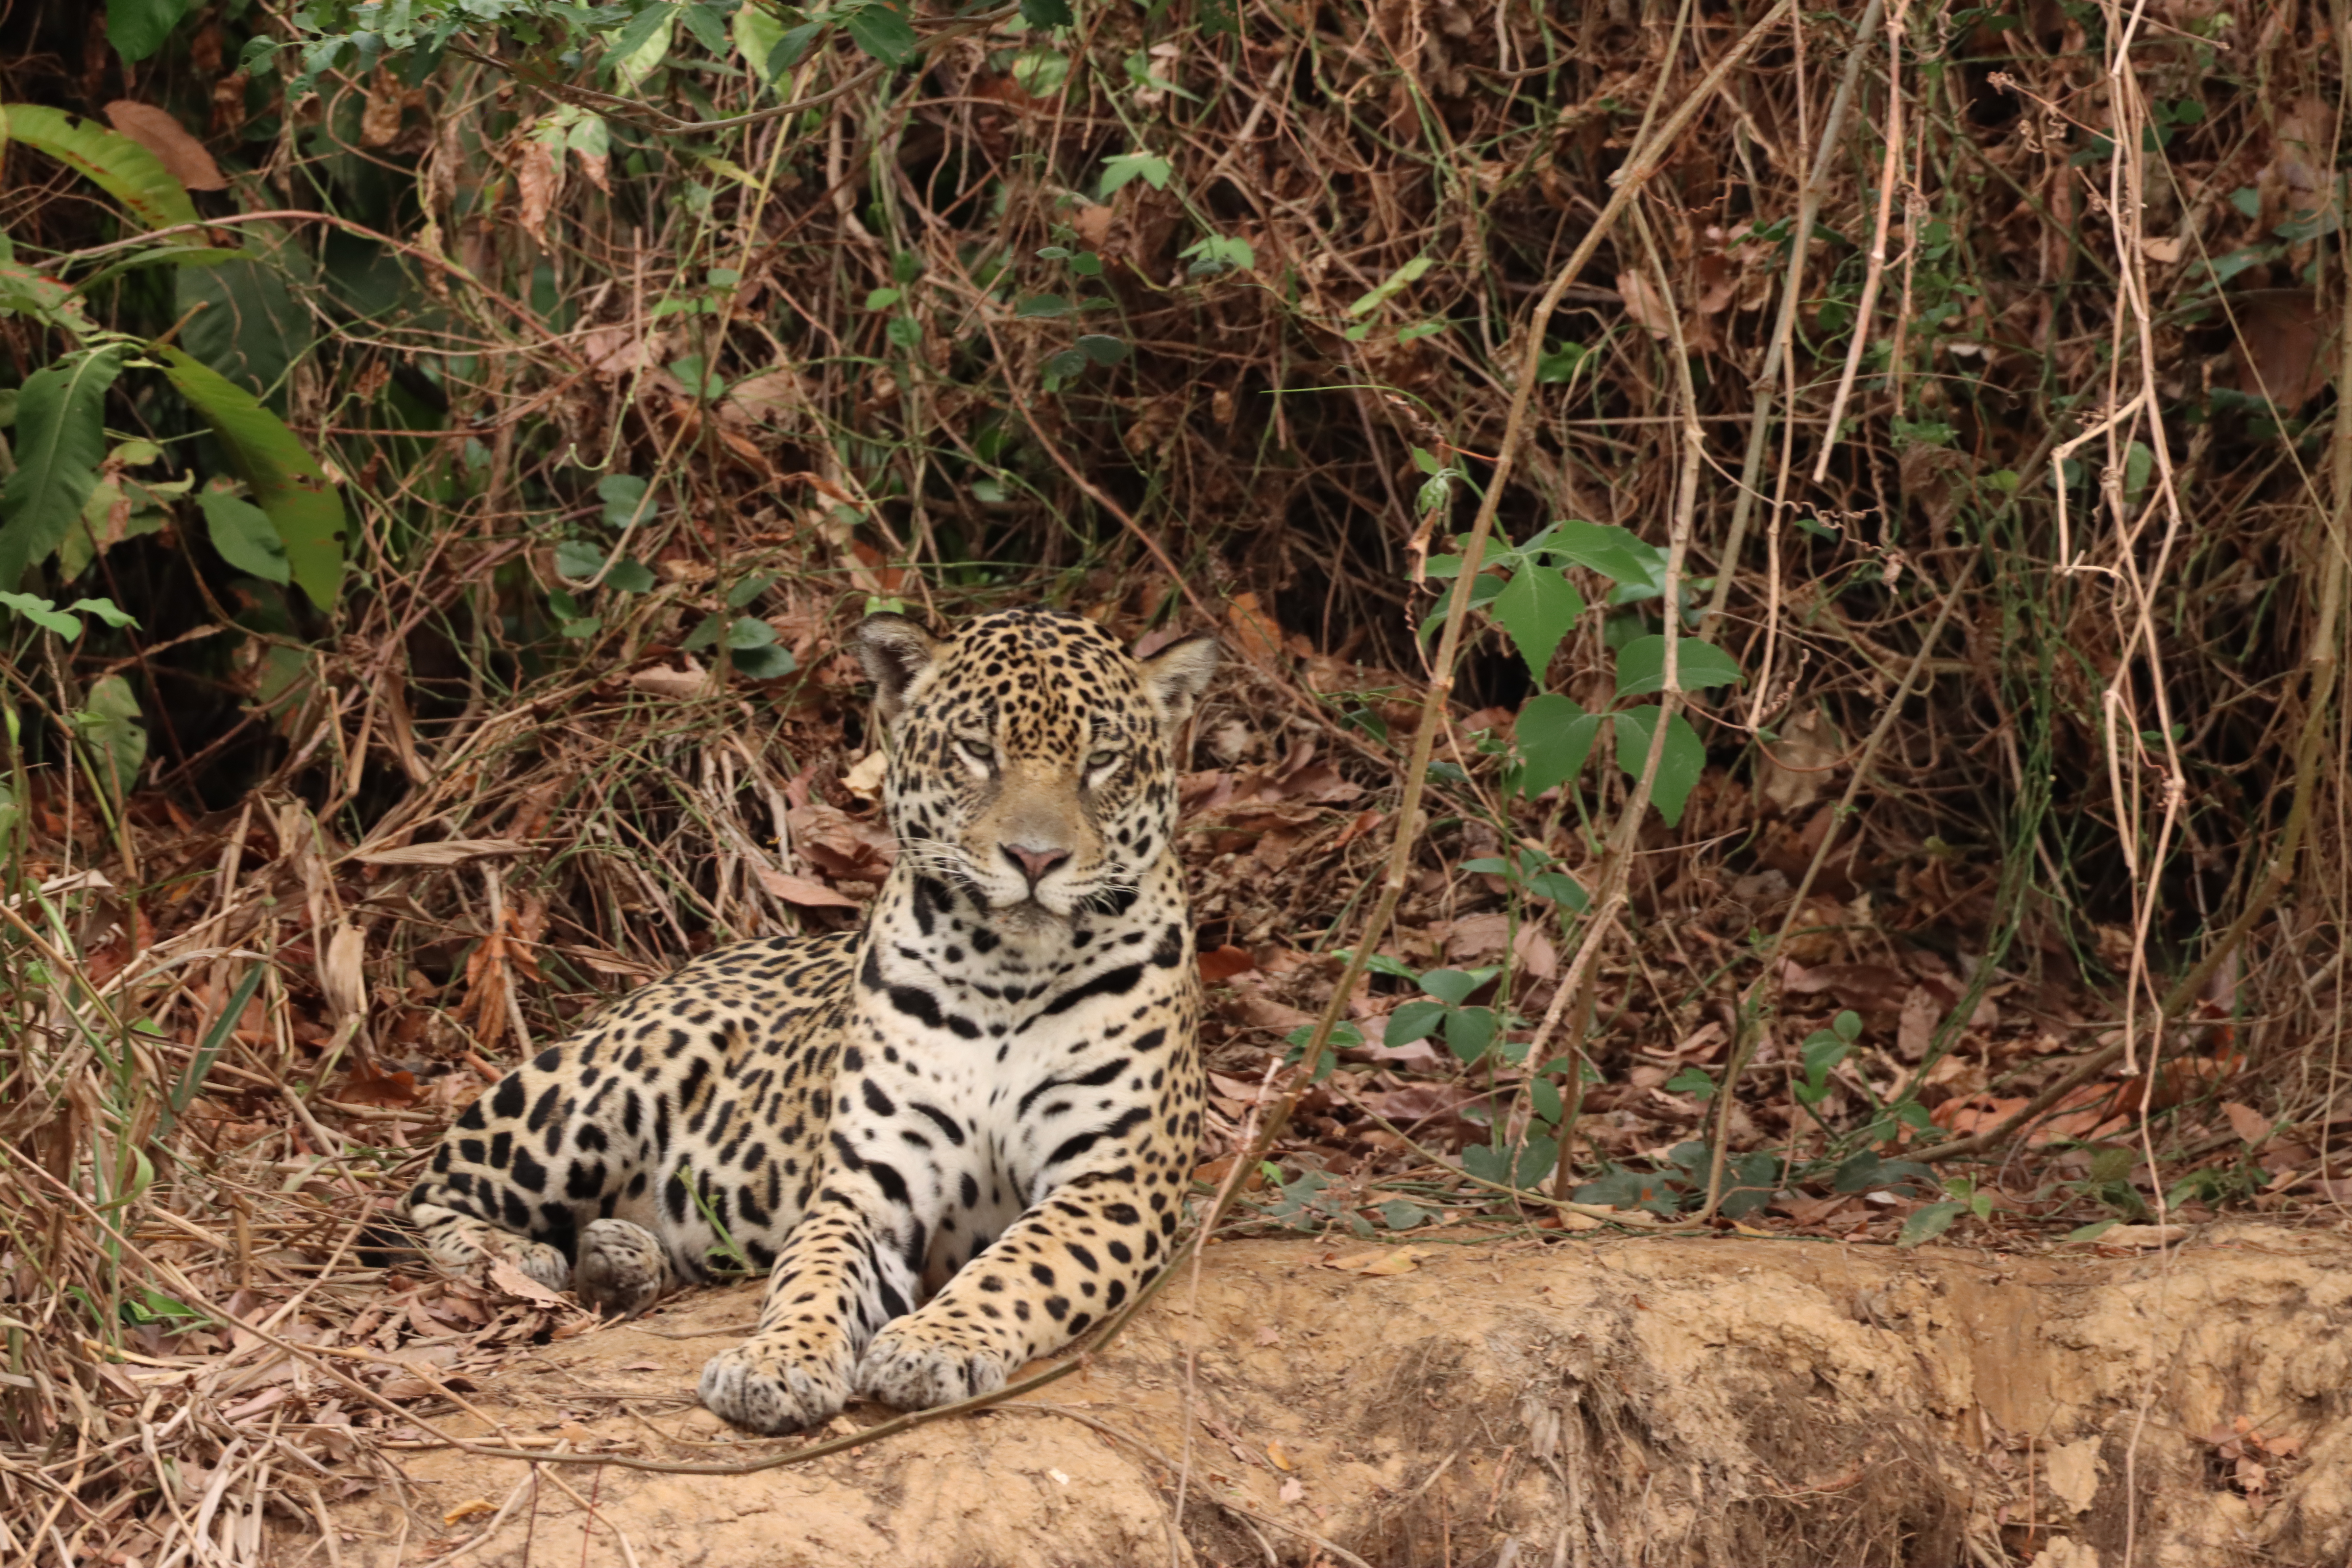
Jaguar: Guaraci